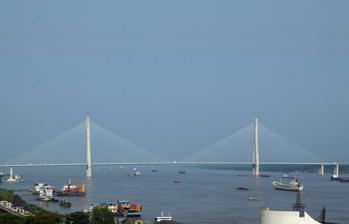
Building: Anqing Yangtze River Bridge
Country: China
Year built: 2004
Bridge in Anhui, China Anqing Yangtze River Bridge 安庆长江大桥 Coordinates 30°29′57″N 117°04′17″E / 30.499056°N 117.071361°E / 30.499056; 117.071361 Carries 4-lanes of G50 Huyu Expressway Crosses Yangtze River Locale Anqing , Anhui , China Characteristics Design Cable-stayed Total length 1,040 metres (3,410 ft) 5,985 metres (19,636 ft) (including approaches) Width 31.2 metres (102 ft) Height 185 metres (607 ft) Longest span 510 metres (1,670 ft) History Construction start 2001 Construction end 2004 Opened 2004 Location Anqing Yangtze River Bridge is a cable-stayed bridge spanning 1,040 metres (3,410 ft) over the Yangtze River at Anqing , Anhui Province in eastern China . The bridge is 31.2 metres (102 ft) wide and carries four lanes of traffic on the G50 Shanghai–Chongqing Expressway between Anqing north of the river and Dongzhi County in Chizhou prefecture to the south.  The bridge opened on December 27, 2004 and was the 35th bridge across the Yangtze River between Yibin and Shanghai. The bridge required investment of ¥1.3174 billion. The Anqing Yangtze River Bridge is located 164 km (102 mi) downstream from the Jiujiang Yangtze River Bridge and 96 km (60 mi) upstream from the Tongling Yangtze River Bridge . Wu Bangguo wrote the calligraphy for the bridge's name inscription. See also List of largest cable-stayed bridges Yangtze River bridges and tunnels List of tallest bridges in the world References